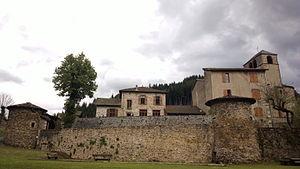
Saint-Vert est une commune française, située dans la région Auvergne et le département de la Haute-Loire.
Saint-Vert est une commune française située dans la région Auvergne-Rhône-Alpes et le département de la Haute-Loire.